Jebamalai Vinanchiarachi

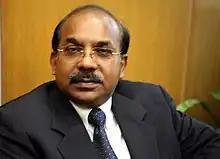

Vinanchiarachi completed his PhD from the University of Madras, Tamil Nadu. He is an alumnus of several academic institutions in South India.